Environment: real
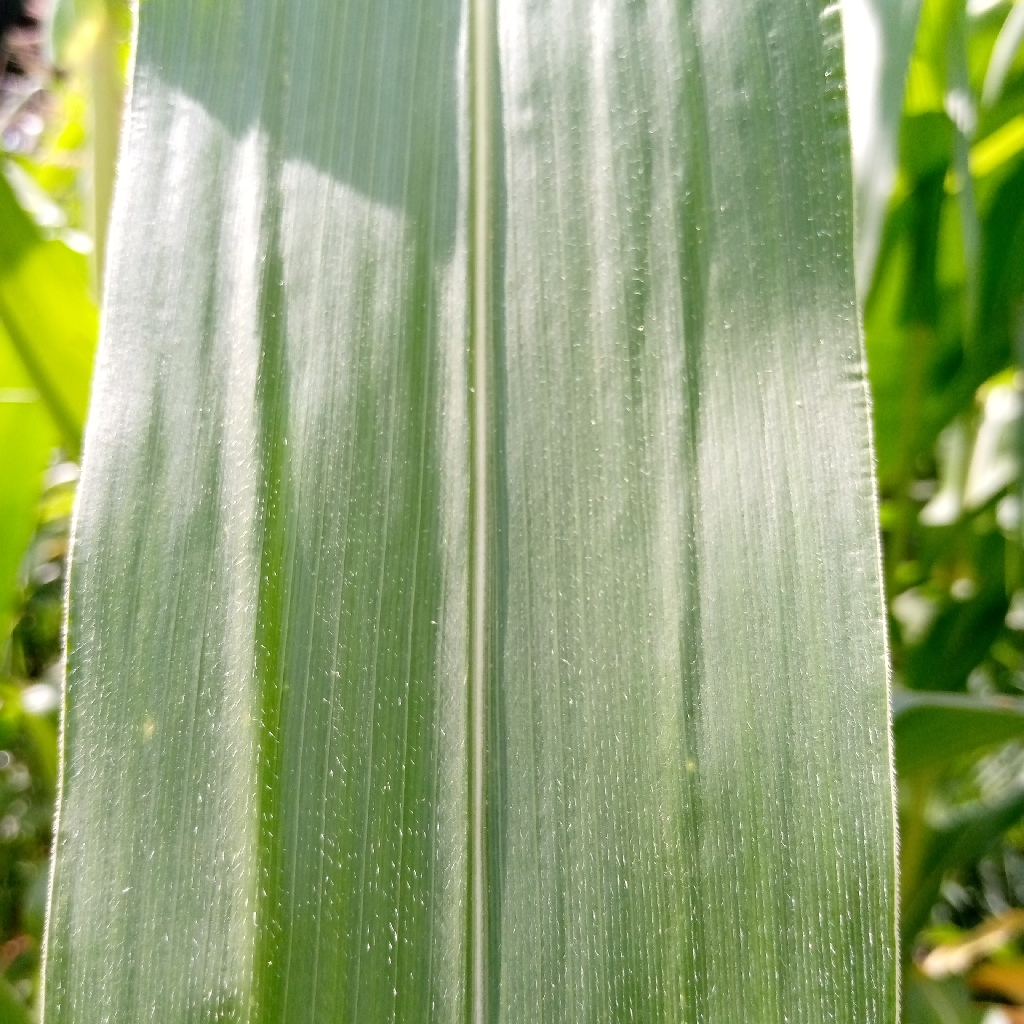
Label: healthy